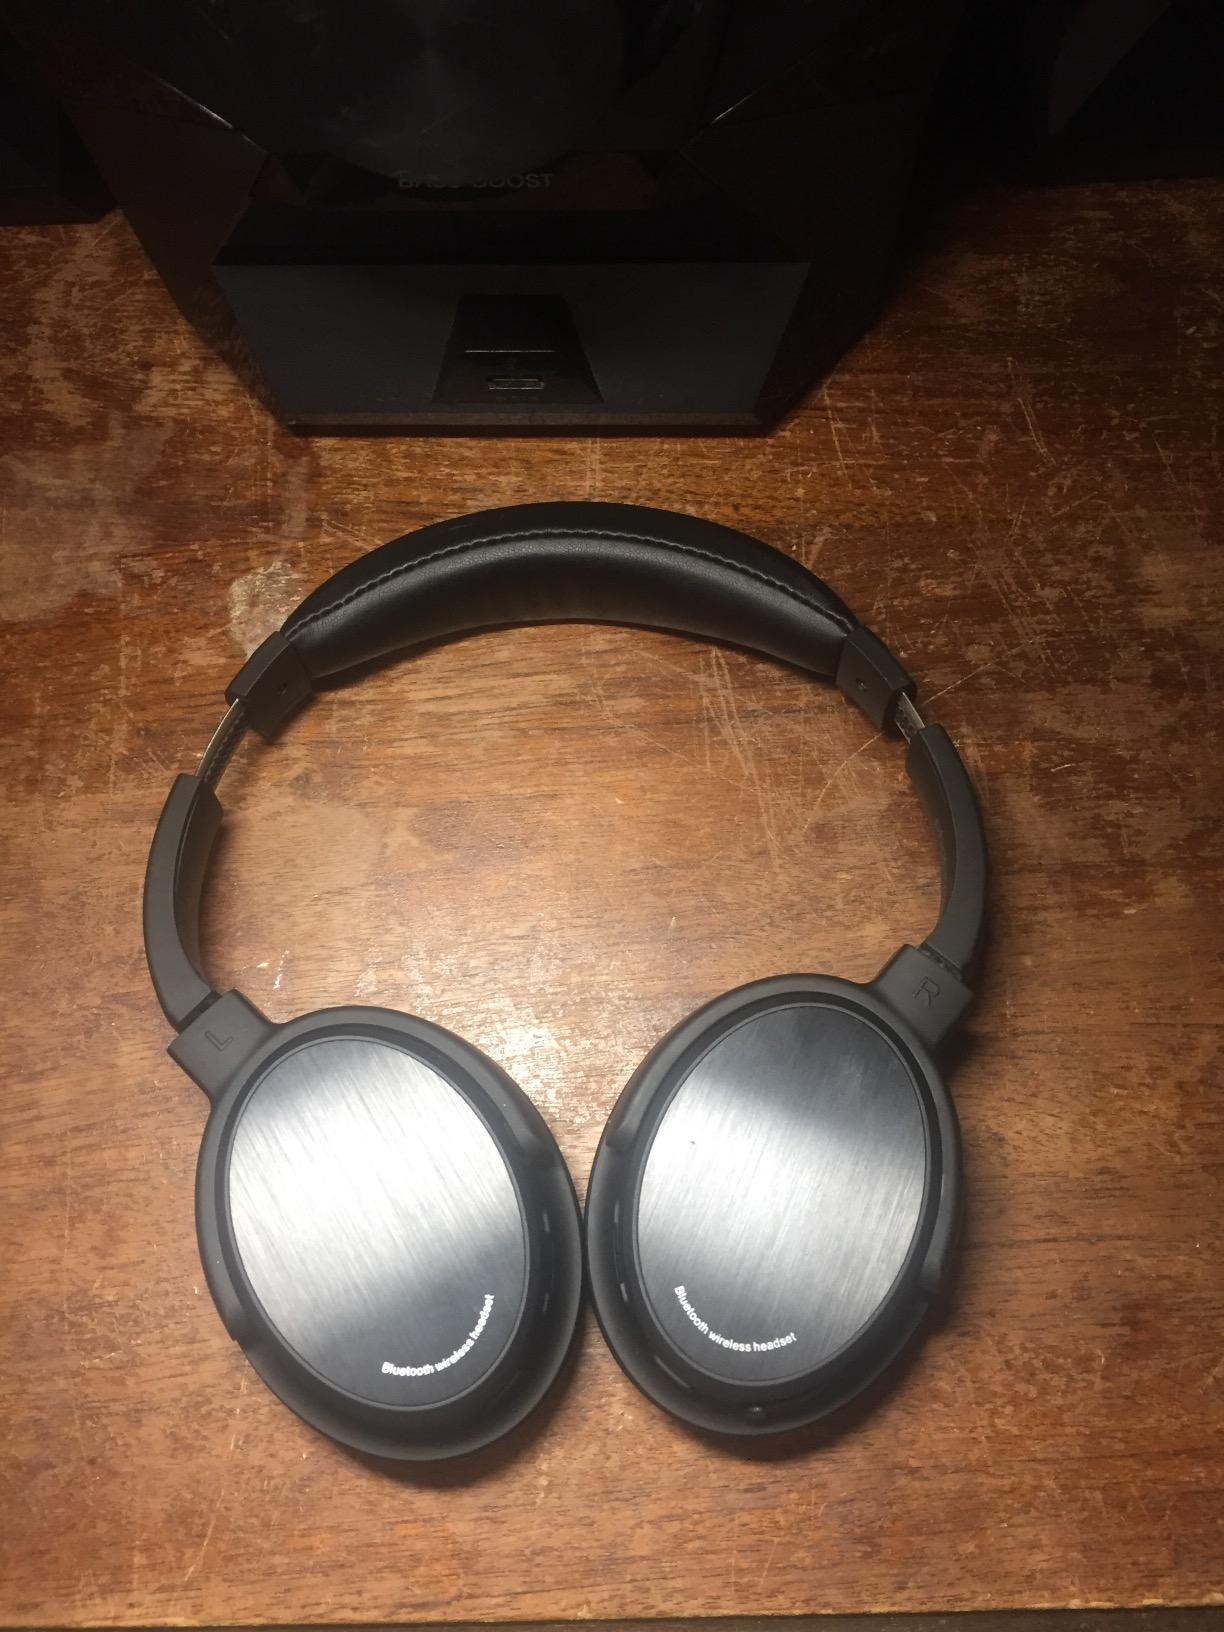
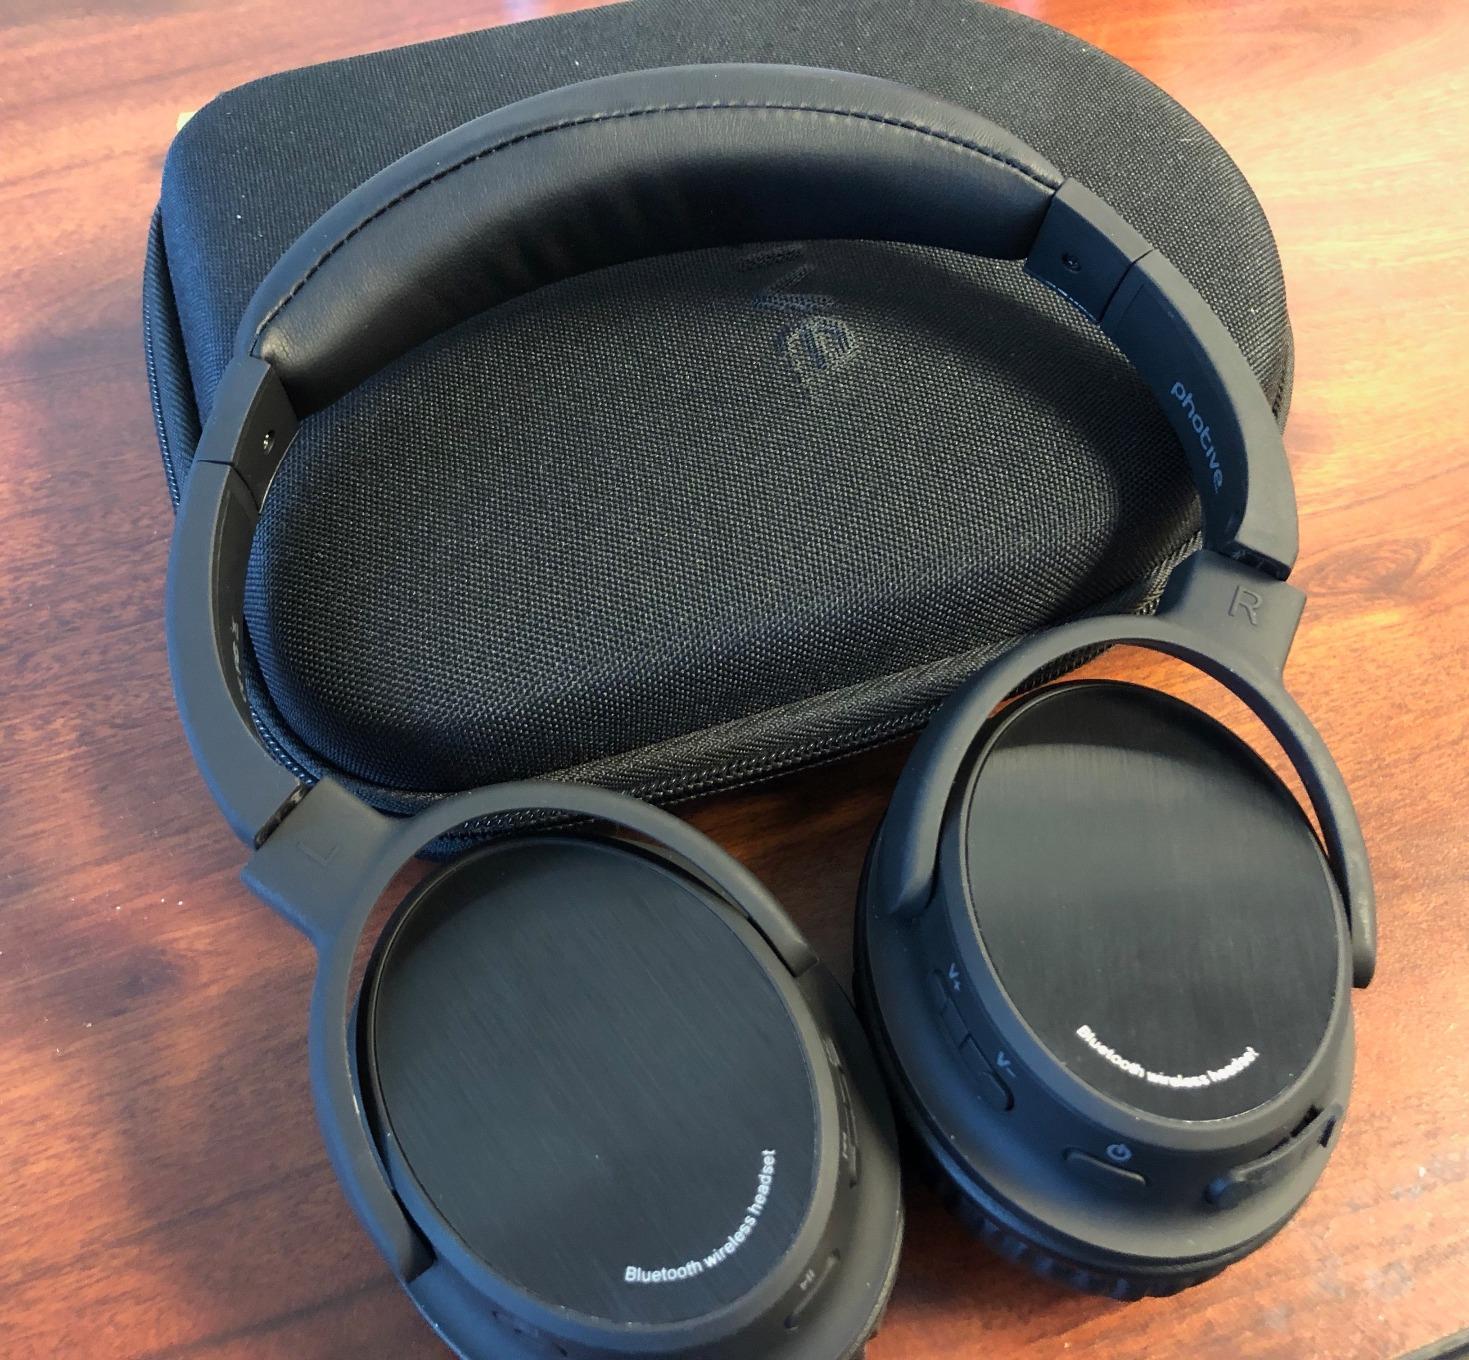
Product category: headphones
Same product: yes